Green Templeton College, Oxford

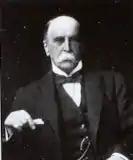
Sir William Osler

A short walk from Green Templeton's main buildings is 13 Norham Gardens. In 1905 Sir William Osler was appointed to the Regius Professorship of Medicine at Oxford. In 1907, Sir William acquired 13 Norham Gardens, one of the finest houses in Oxford at the time. During the fourteen years of his Regius Professorship, Osler made Norham Gardens a meeting place for academics from all over the world. It became a favourite of medical students, physicians, and scientists, even receiving the label of 'The Open Arms' for the warmth it exuded.